Historic Downtown San Salvador

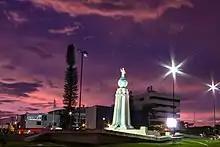
Monumento al Divino Salvador del Mundo

The Plaza Gerardo Barrios, also known as the Plaza Cívica, is located in the heart of the city. The statue that dominates the site, designed by Francisco Durini, is dedicated to President Gerardo Barrios and was unveiled in 1909. It was the work of the sculptors Antonio and Carlos Ezeta, who were brothers. The figure, made of bronze, is placed on a pedestal of granite and depicts battle scenes and the shield of El Salvador.